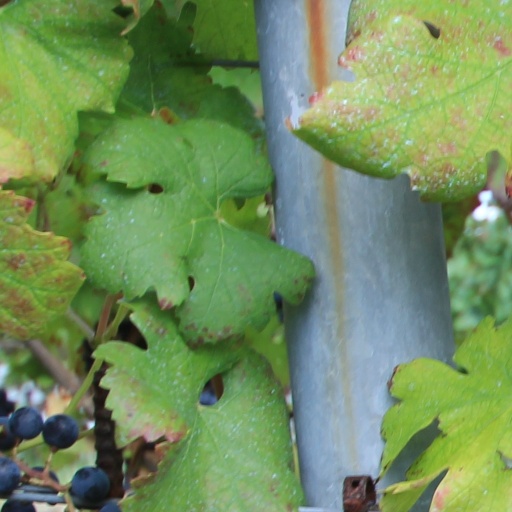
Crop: grape